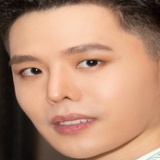
ca sĩ Trịnh Thăng Bình